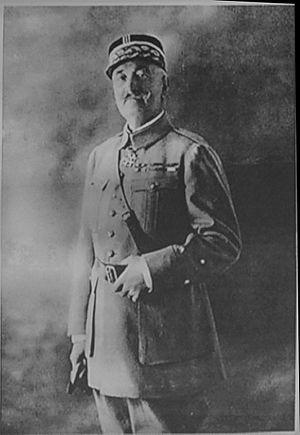
portrait du général Victor baron d'Urbal.
Victor, baron d'Urbal, le 15 novembre 1858 à Sarreguemines, décédé le 29 janvier 1943 à Paris, est un militaire français pendant la Première Guerre mondiale.
Liste des dirigeants ainsi que des personnalités politiques et militaires des pays Alliés.